Eric Johnston

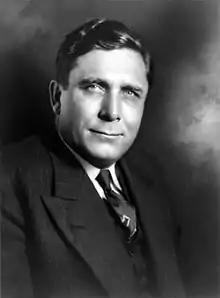
Johnston supported Wendell Willkie (here, 3 March 1940) during the 1940 Republican Party presidential primaries.

During the 1940 Republican Party presidential primaries, Johnston support Wendell Willkie.